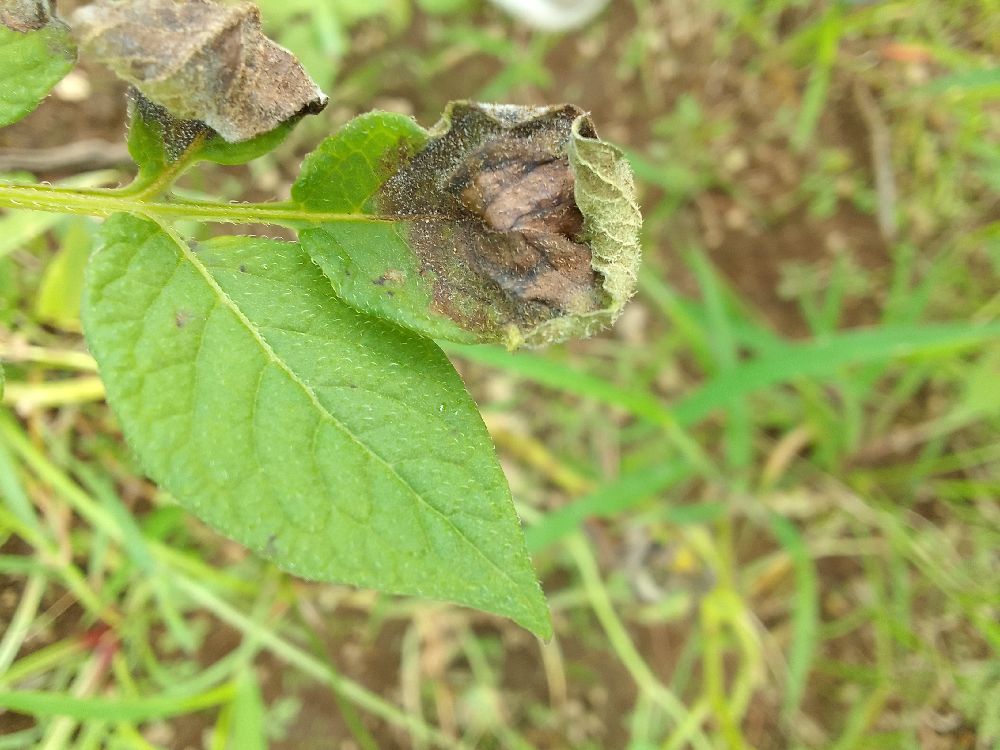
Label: Late blight